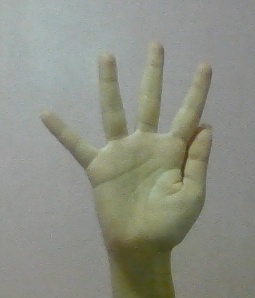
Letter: sheen